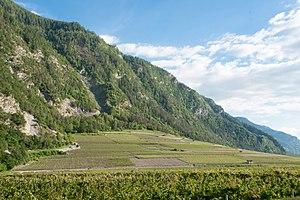
Cône d'Arbin, cône de déjection situé sur le versant nord de la dent de Nendaz, en Valais (suisse).